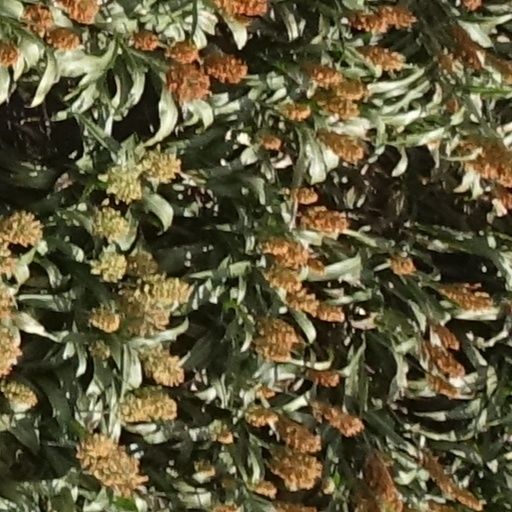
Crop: sorghum